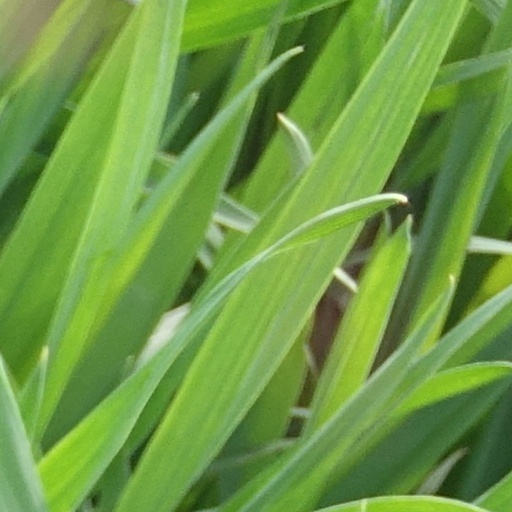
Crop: wheat